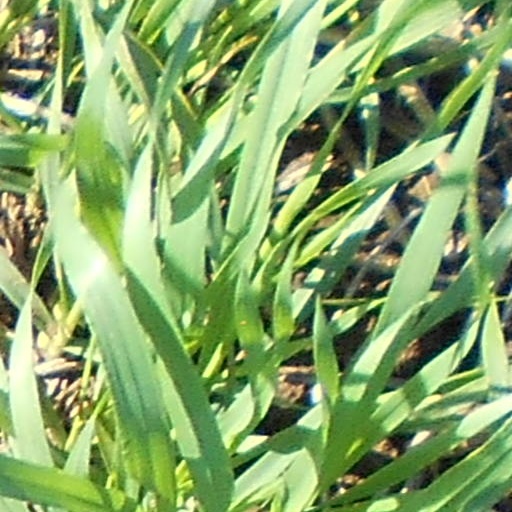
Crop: wheat